Angelo Nocchiero

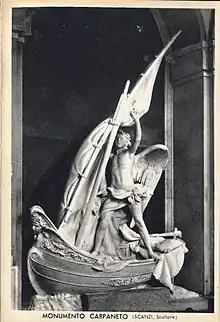
"Angelo Nocchiero" (1886), Giovanni Scanzi, sculptor (early photograph, ca.1895)

"L'Angelo Nocchiero" is a marble sculpture completed in 1886 by the Genovese sculptor Giovanni Scanzi (1840–1915). It is in the symbolist style. The work was commissioned by , Cav. Mauriziano (1811–1878) as a monument for his family tomb in the Monumental Cemetery of Staglieno in Genova, Italy.